Cave bear

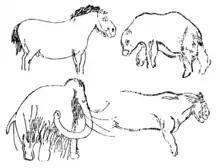
Cave bear (upper right) along with other animals depicted in rock art from the Les Combarelles cave

Death during hibernation was a common end for cave bears, mainly befalling specimens that failed ecologically during the summer season through inexperience, sickness or old age. Some cave bear bones show signs of numerous ailments, including spinal fusion, bone tumours, cavities, tooth resorption, necrosis (particularly in younger specimens), osteomyelitis, periostitis, rickets and kidney stones. There is also evidence that cave bears suffered from tuberculosis. Male cave bear skeletons have been found with broken bacula, probably due to fighting during the breeding season. Cave bear longevity is unknown, though it has been estimated that they seldom exceeded twenty years of age. Paleontologists doubt adult cave bears had any natural predators, save for pack-hunting wolves and cave hyenas, which would probably have attacked sick or infirm individuals. Cave hyenas are thought to be responsible for the disarticulation and destruction of some cave bear skeletons. Such large carcasses were an optimal food resource for the hyenas, especially at the end of the winter, when food was scarce. The presence of fully articulated adult cave lion skeletons, deep in cave bear dens, indicates the lions may have occasionally entered dens to prey on hibernating cave bears, with some dying in the attempt.